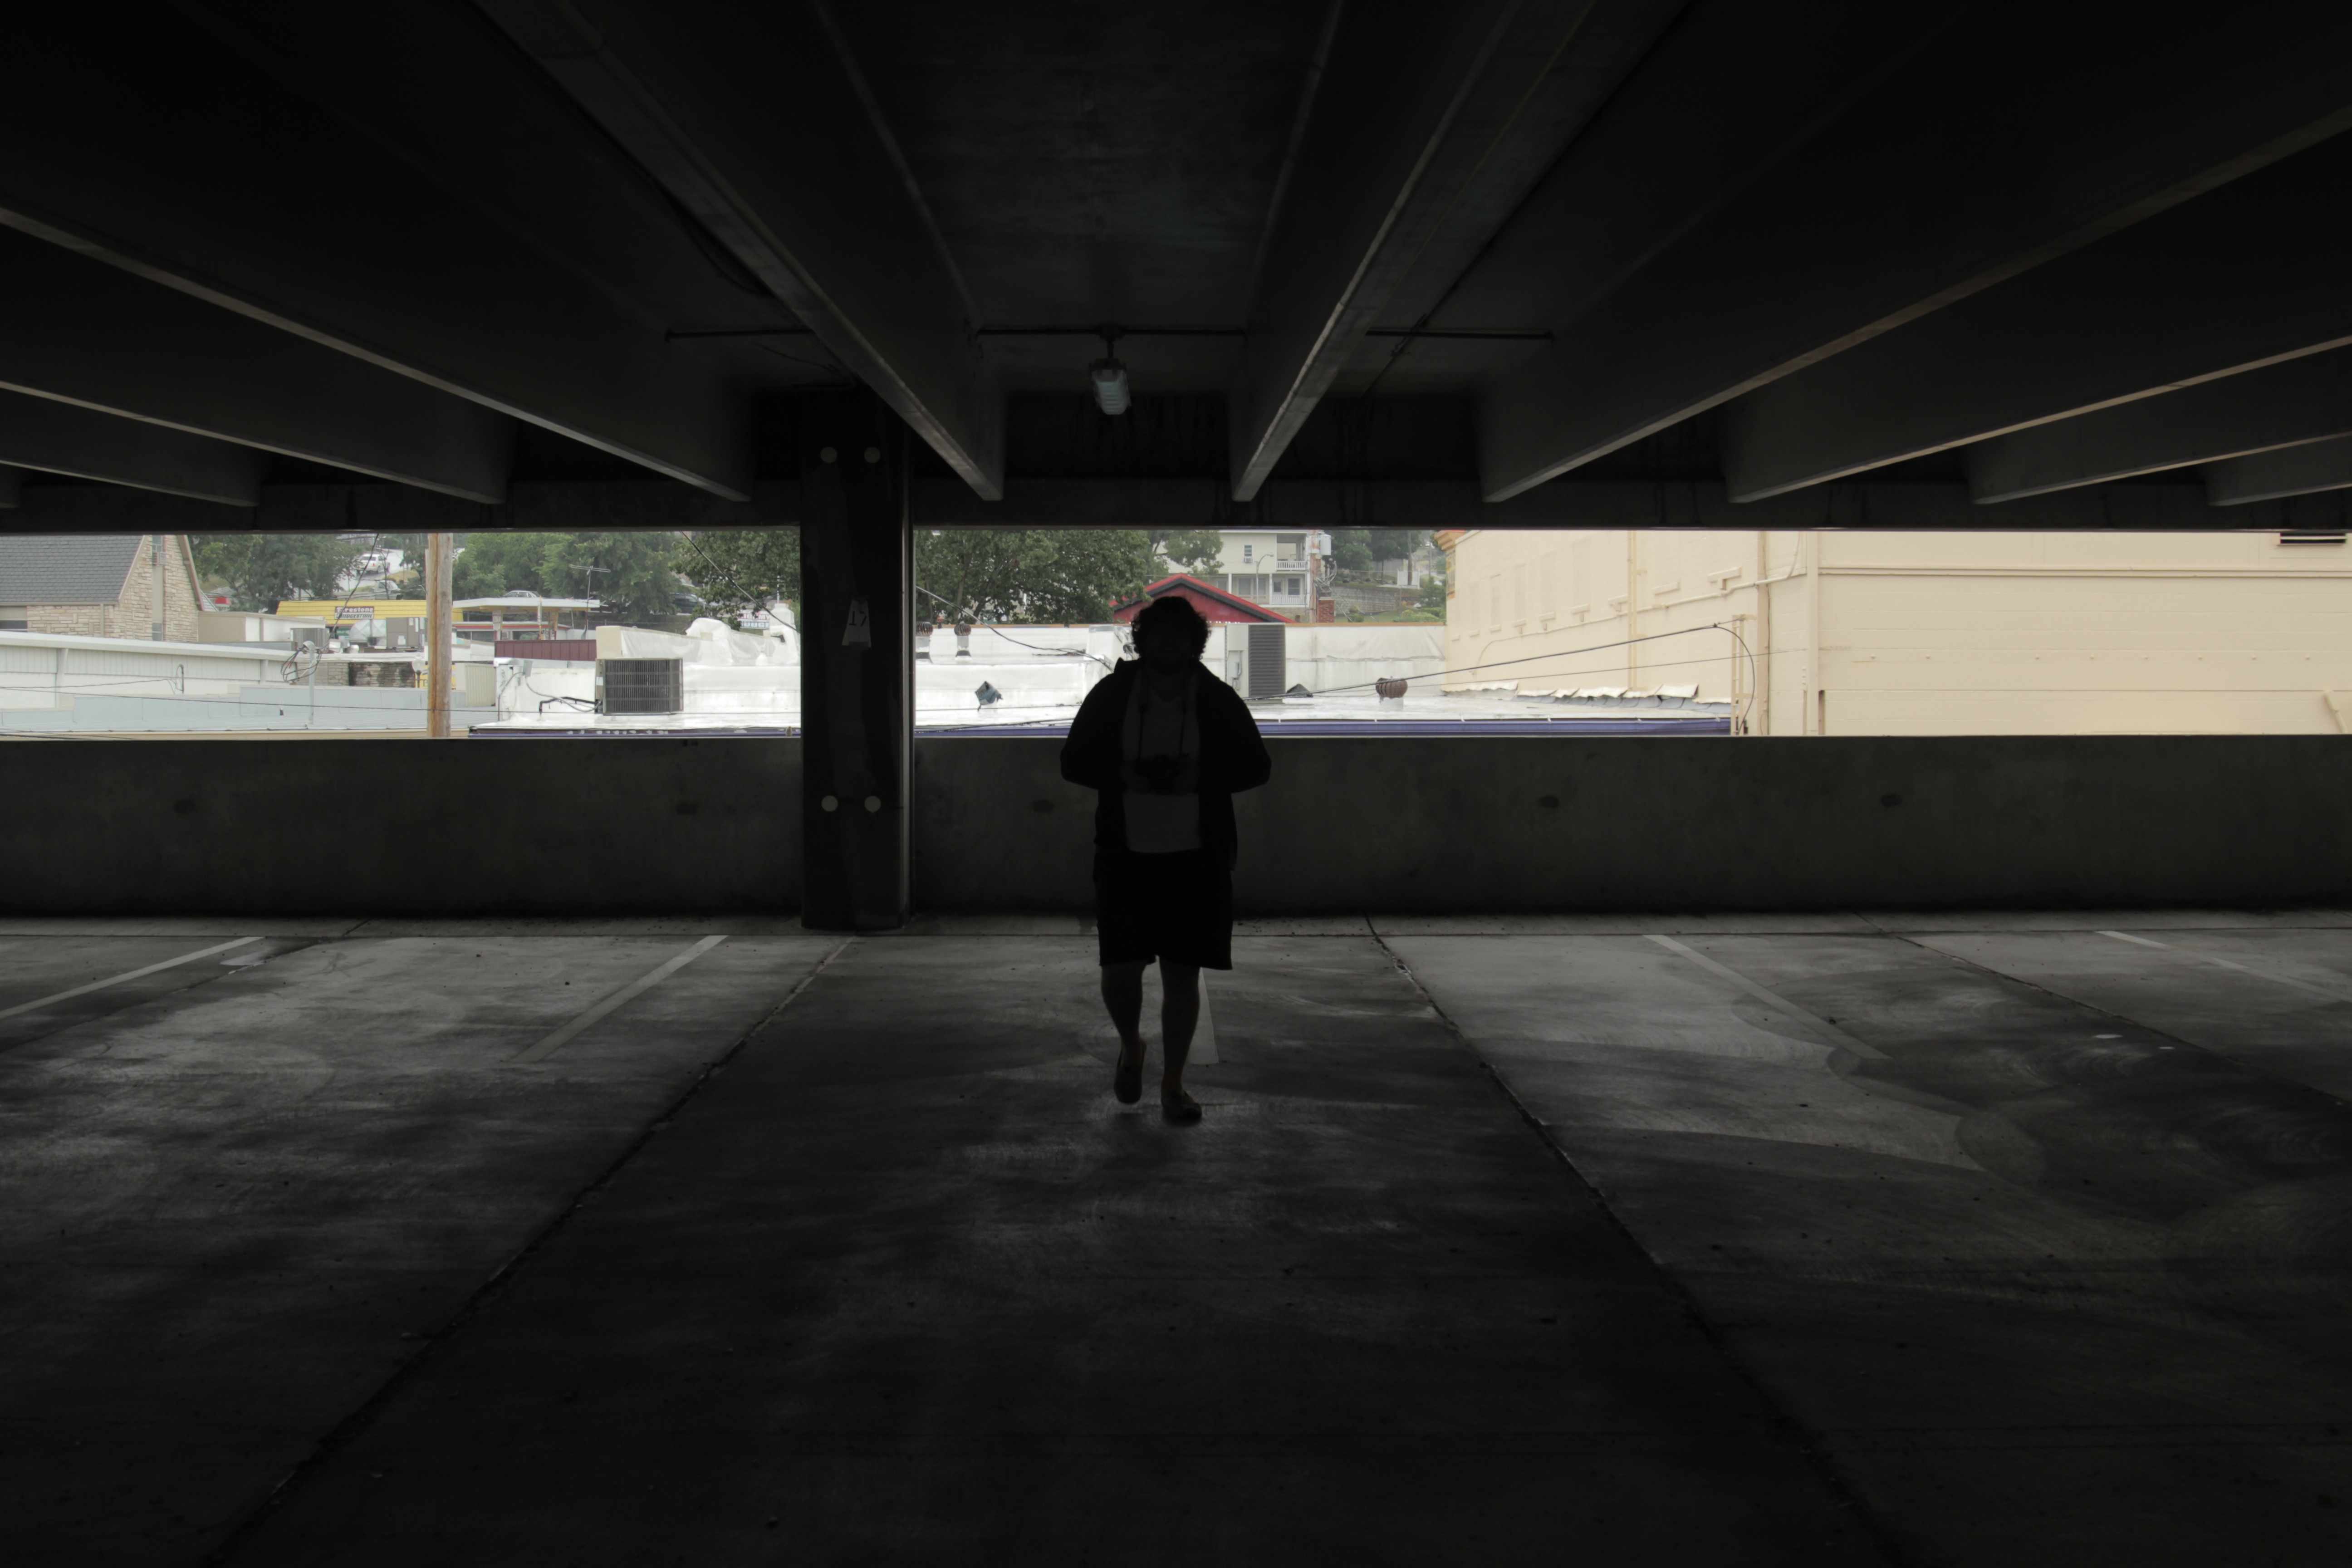
light, subway, darkness, black, monochrome, public transport, image, shape, screenshot